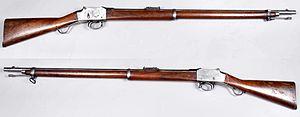
La concession Rudd est un traité signé le 30 octobre 1888 par lequel le roi Lobengula du Matabeleland accordait le droit exclusif d'exploiter les ressources minières de son territoire à Charles Rudd, James Rochfort Maguire et Francis Thompson, trois représentants de l'homme d'affaires et homme politique britannique basé en Afrique du Sud, Cecil Rhodes. Malgré les tentatives ultérieures de Lobengula pour désavouer le traité, l'accord servit de base à l'octroi d'une charte royale à la British South Africa Company de Rhodes en octobre 1889 et au début de la colonisation blanche du territoire qui devint la Rhodésie en 1895.